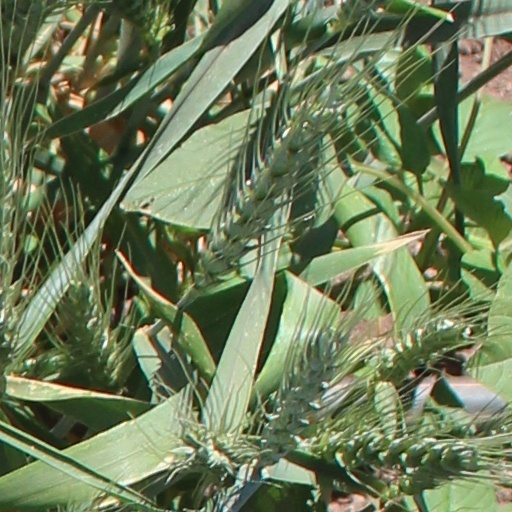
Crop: wheat